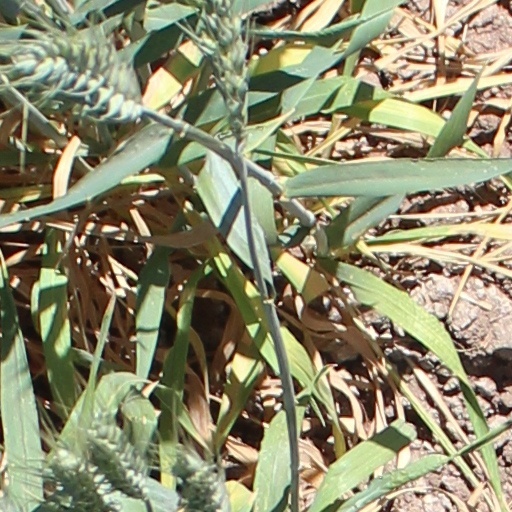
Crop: wheat